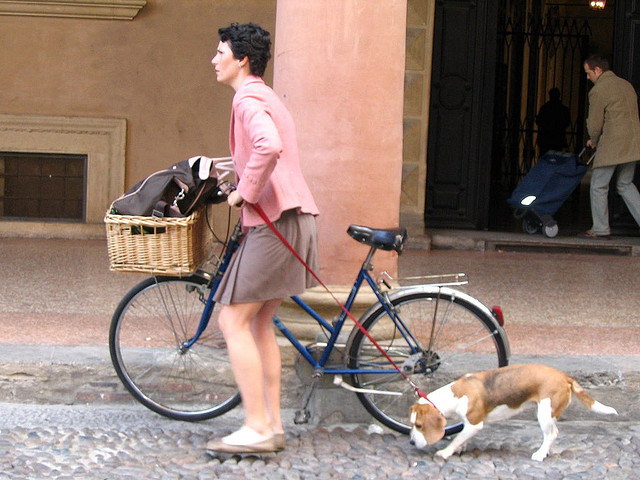
a person riding a bus with a dog on a leash